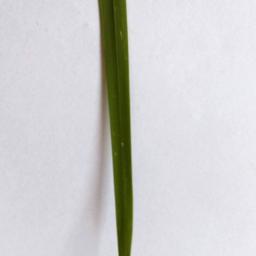
Label: Rice___Healthy